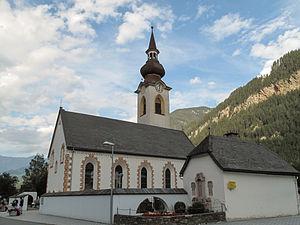
Tösens est une commune autrichienne du district de Landeck dans le Tyrol.